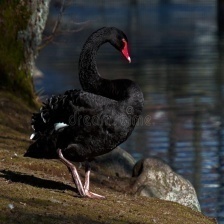
Species: BLACK SWAN
Scientific name: CYGNUS ATRATUS
ImageNet parent category: black_swan